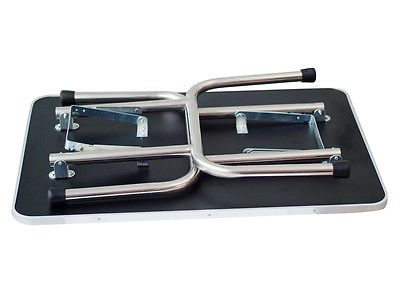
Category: table